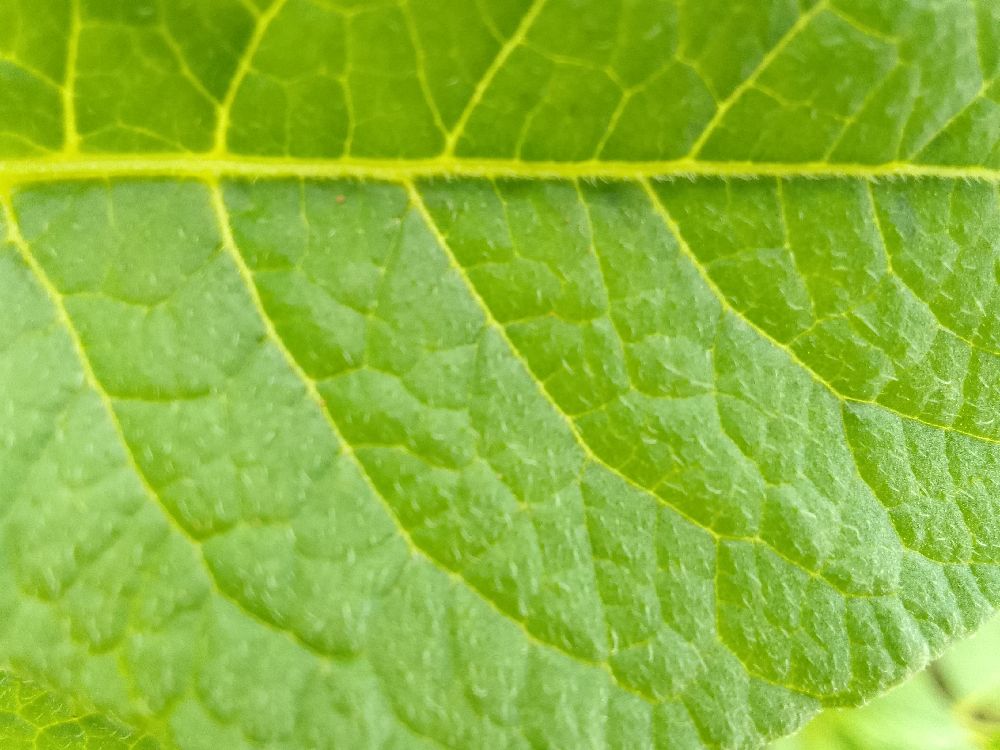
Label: Healthy